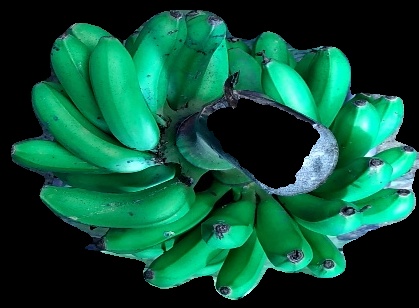
Variety: rasbale
Grade: grade1